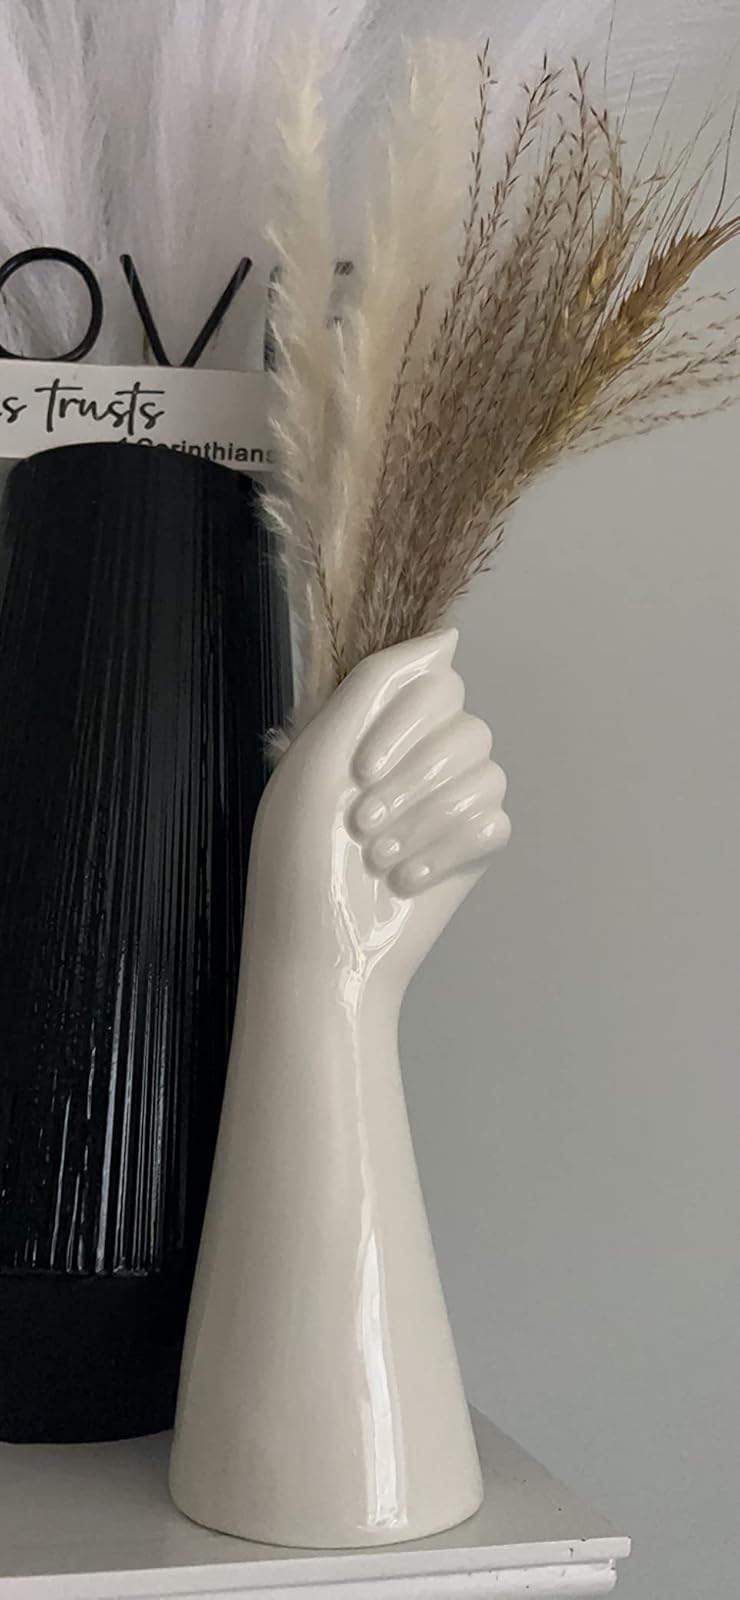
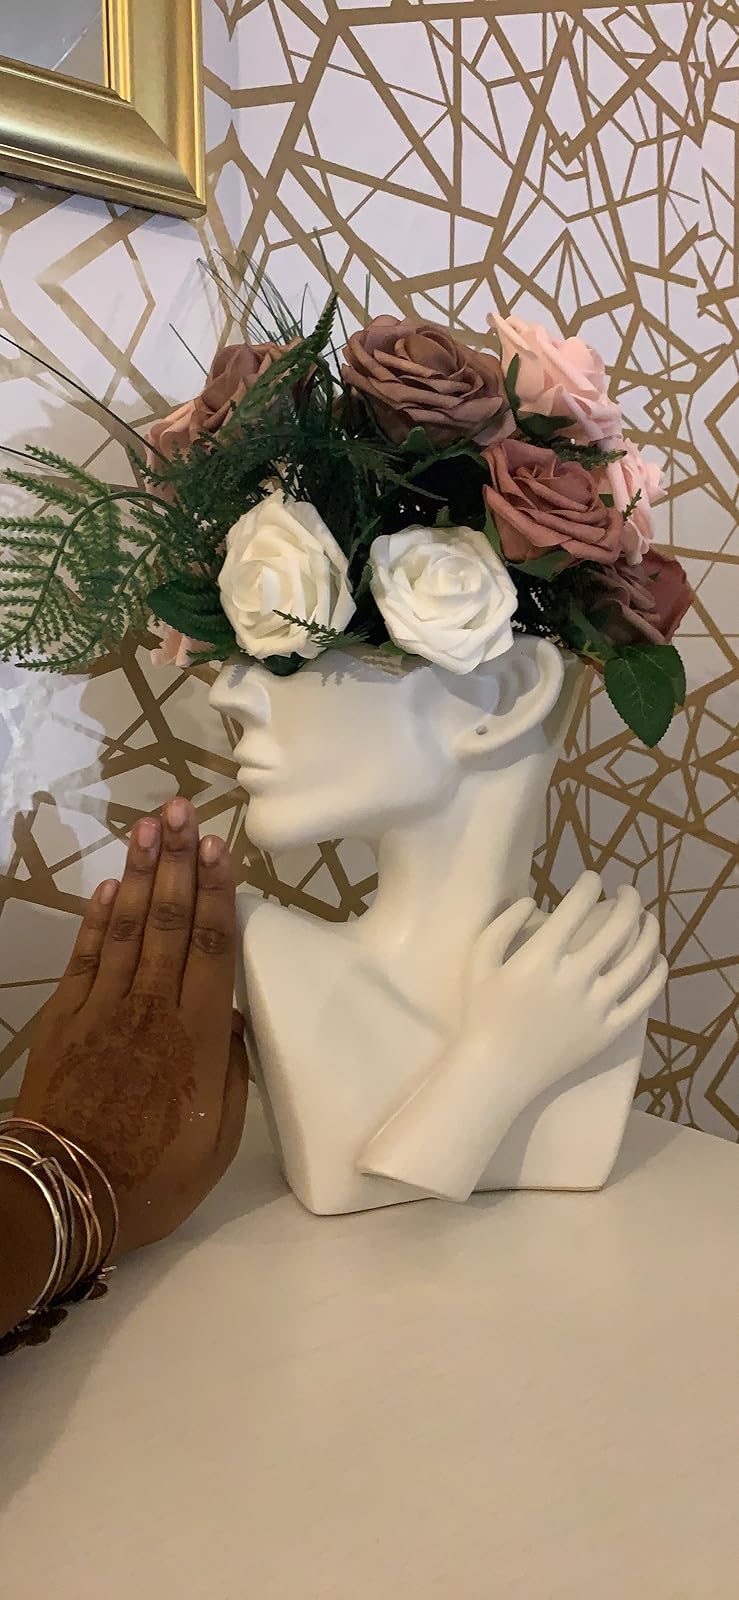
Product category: vase
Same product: no